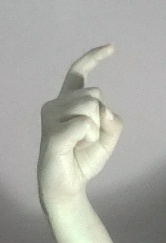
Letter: ra